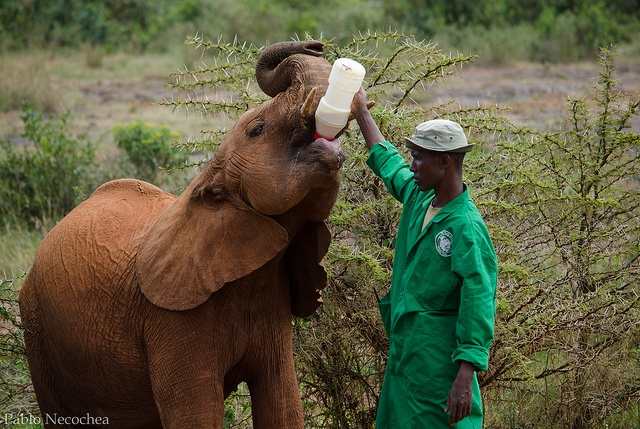
A man bottle feeding a baby elephant.
A man in green feeding an elephant a bottle
A man bottle feeding a small elephant in a field.
A man feeding an elephant from a large bottle.
A man is bottle feeding an elephant calf.